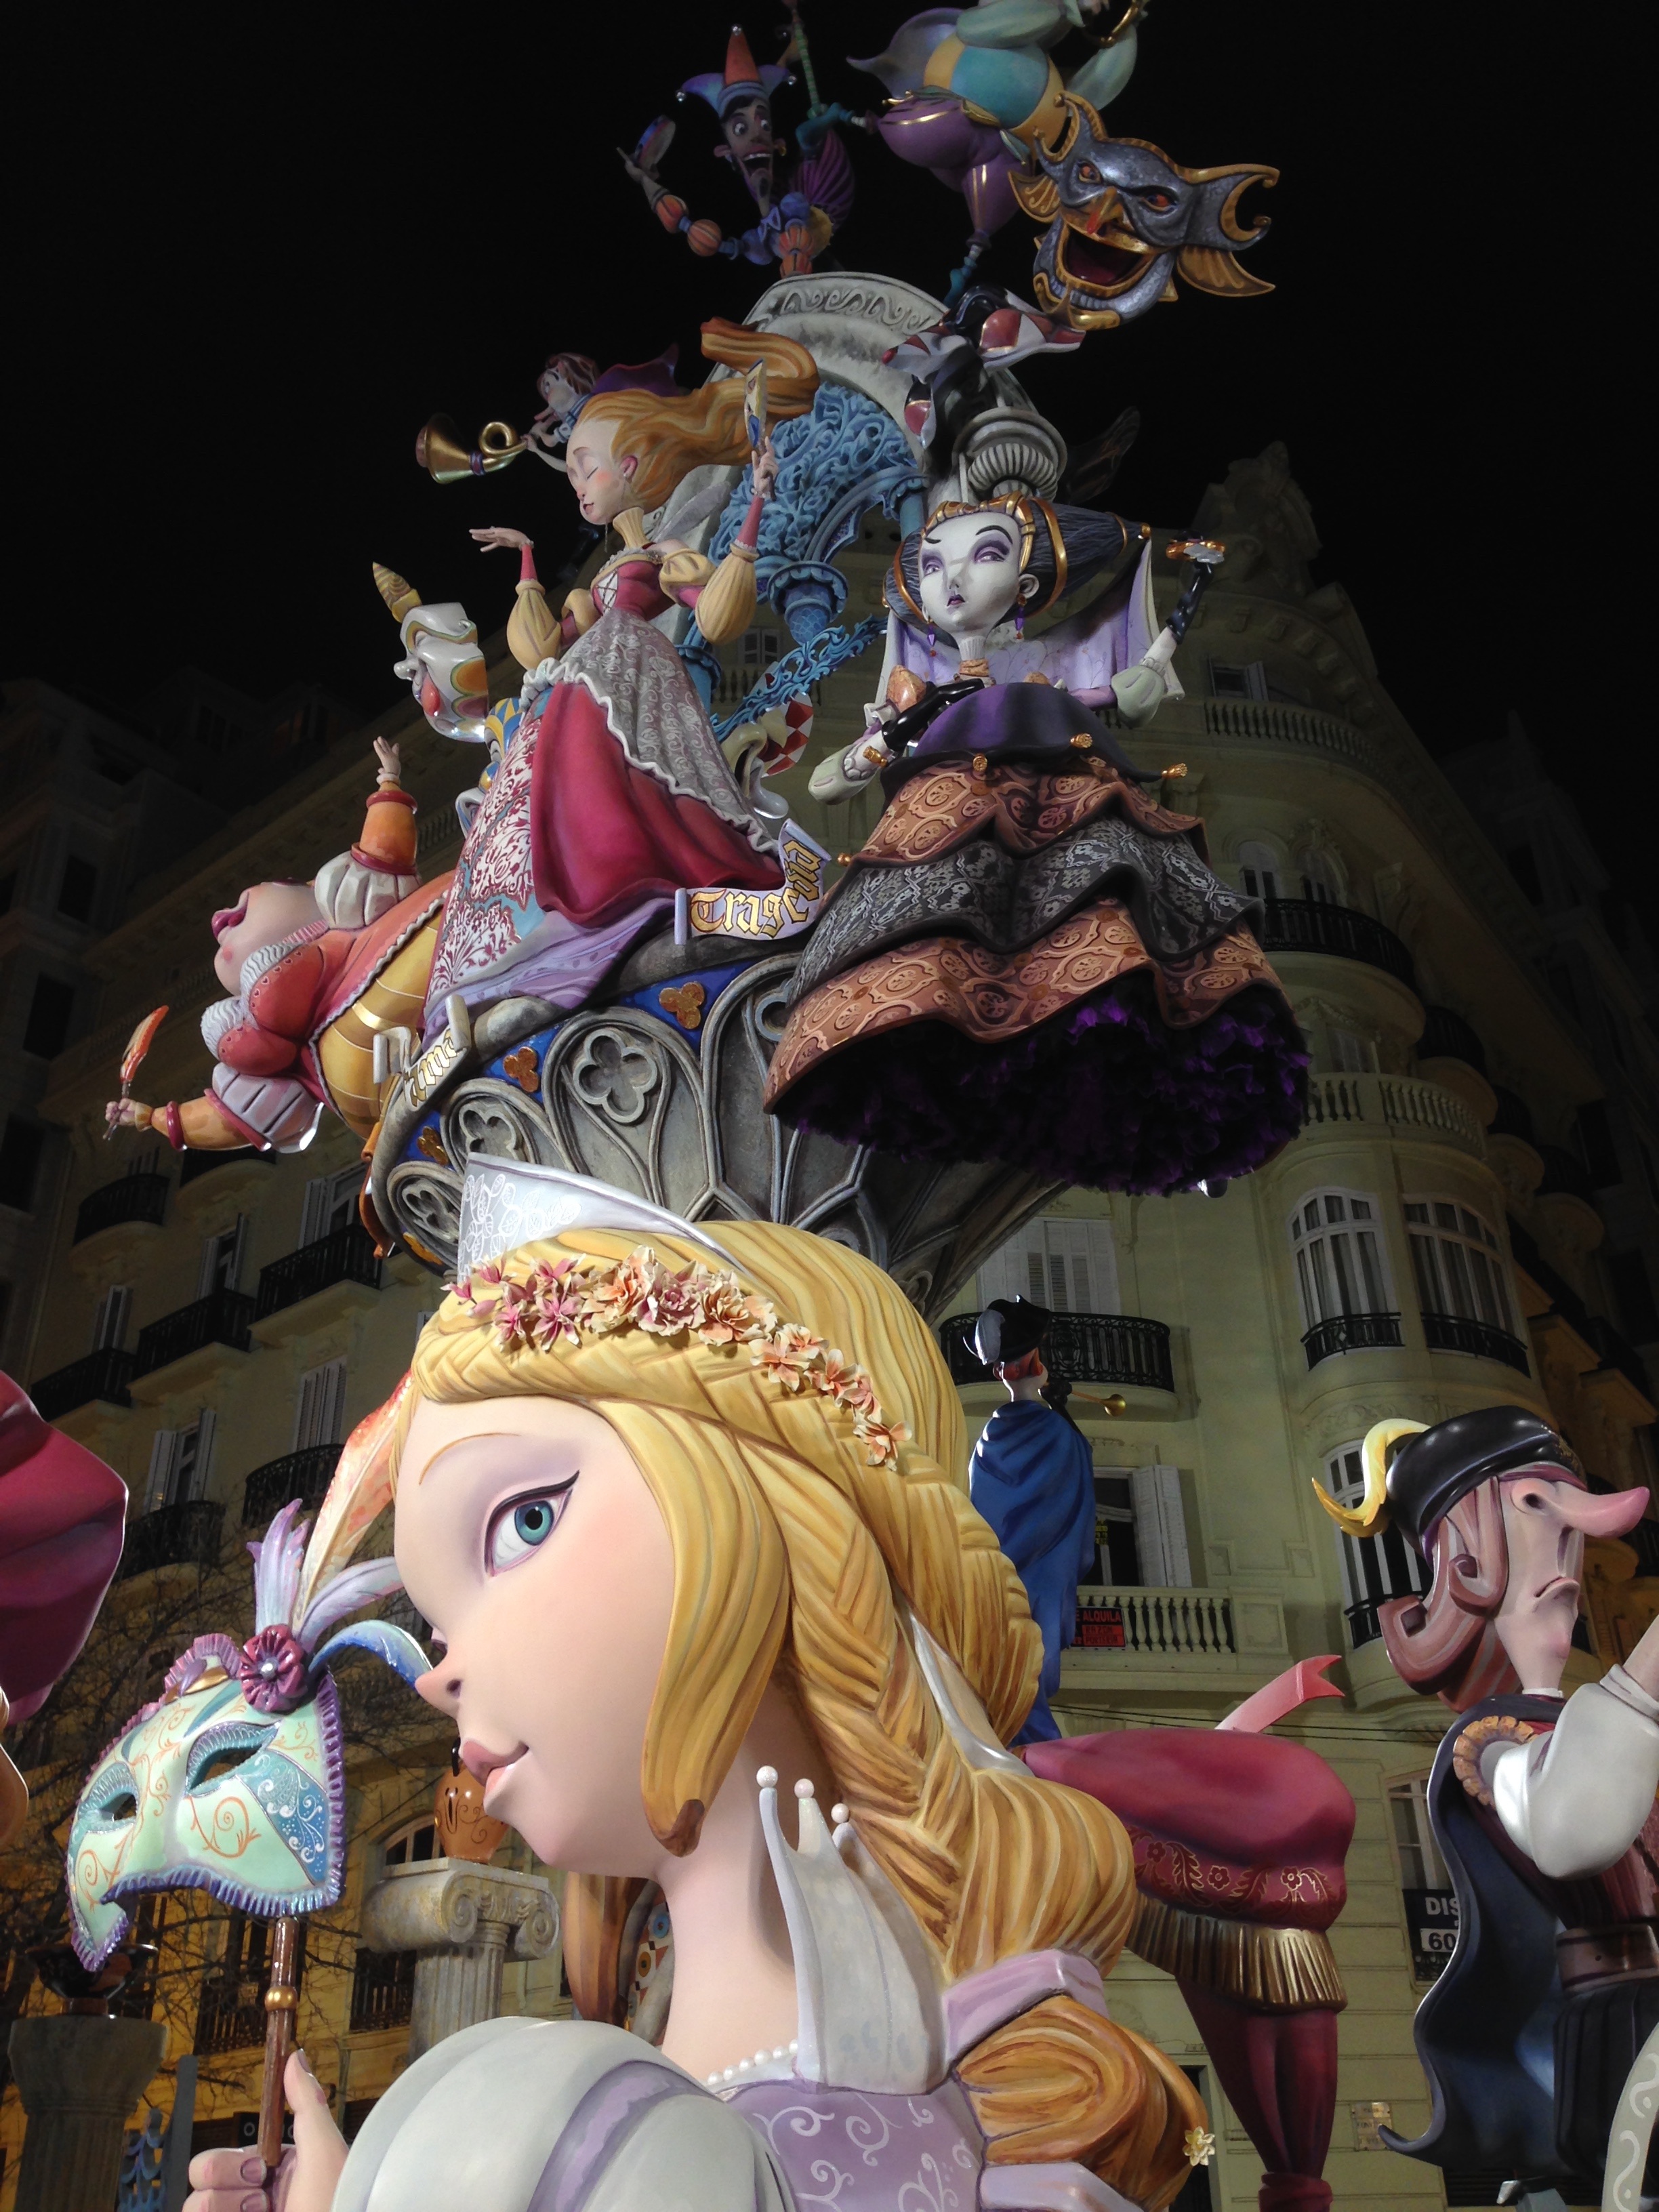
carnival, amusement park, toy, festival, party, anime, mythology, failures, ninot